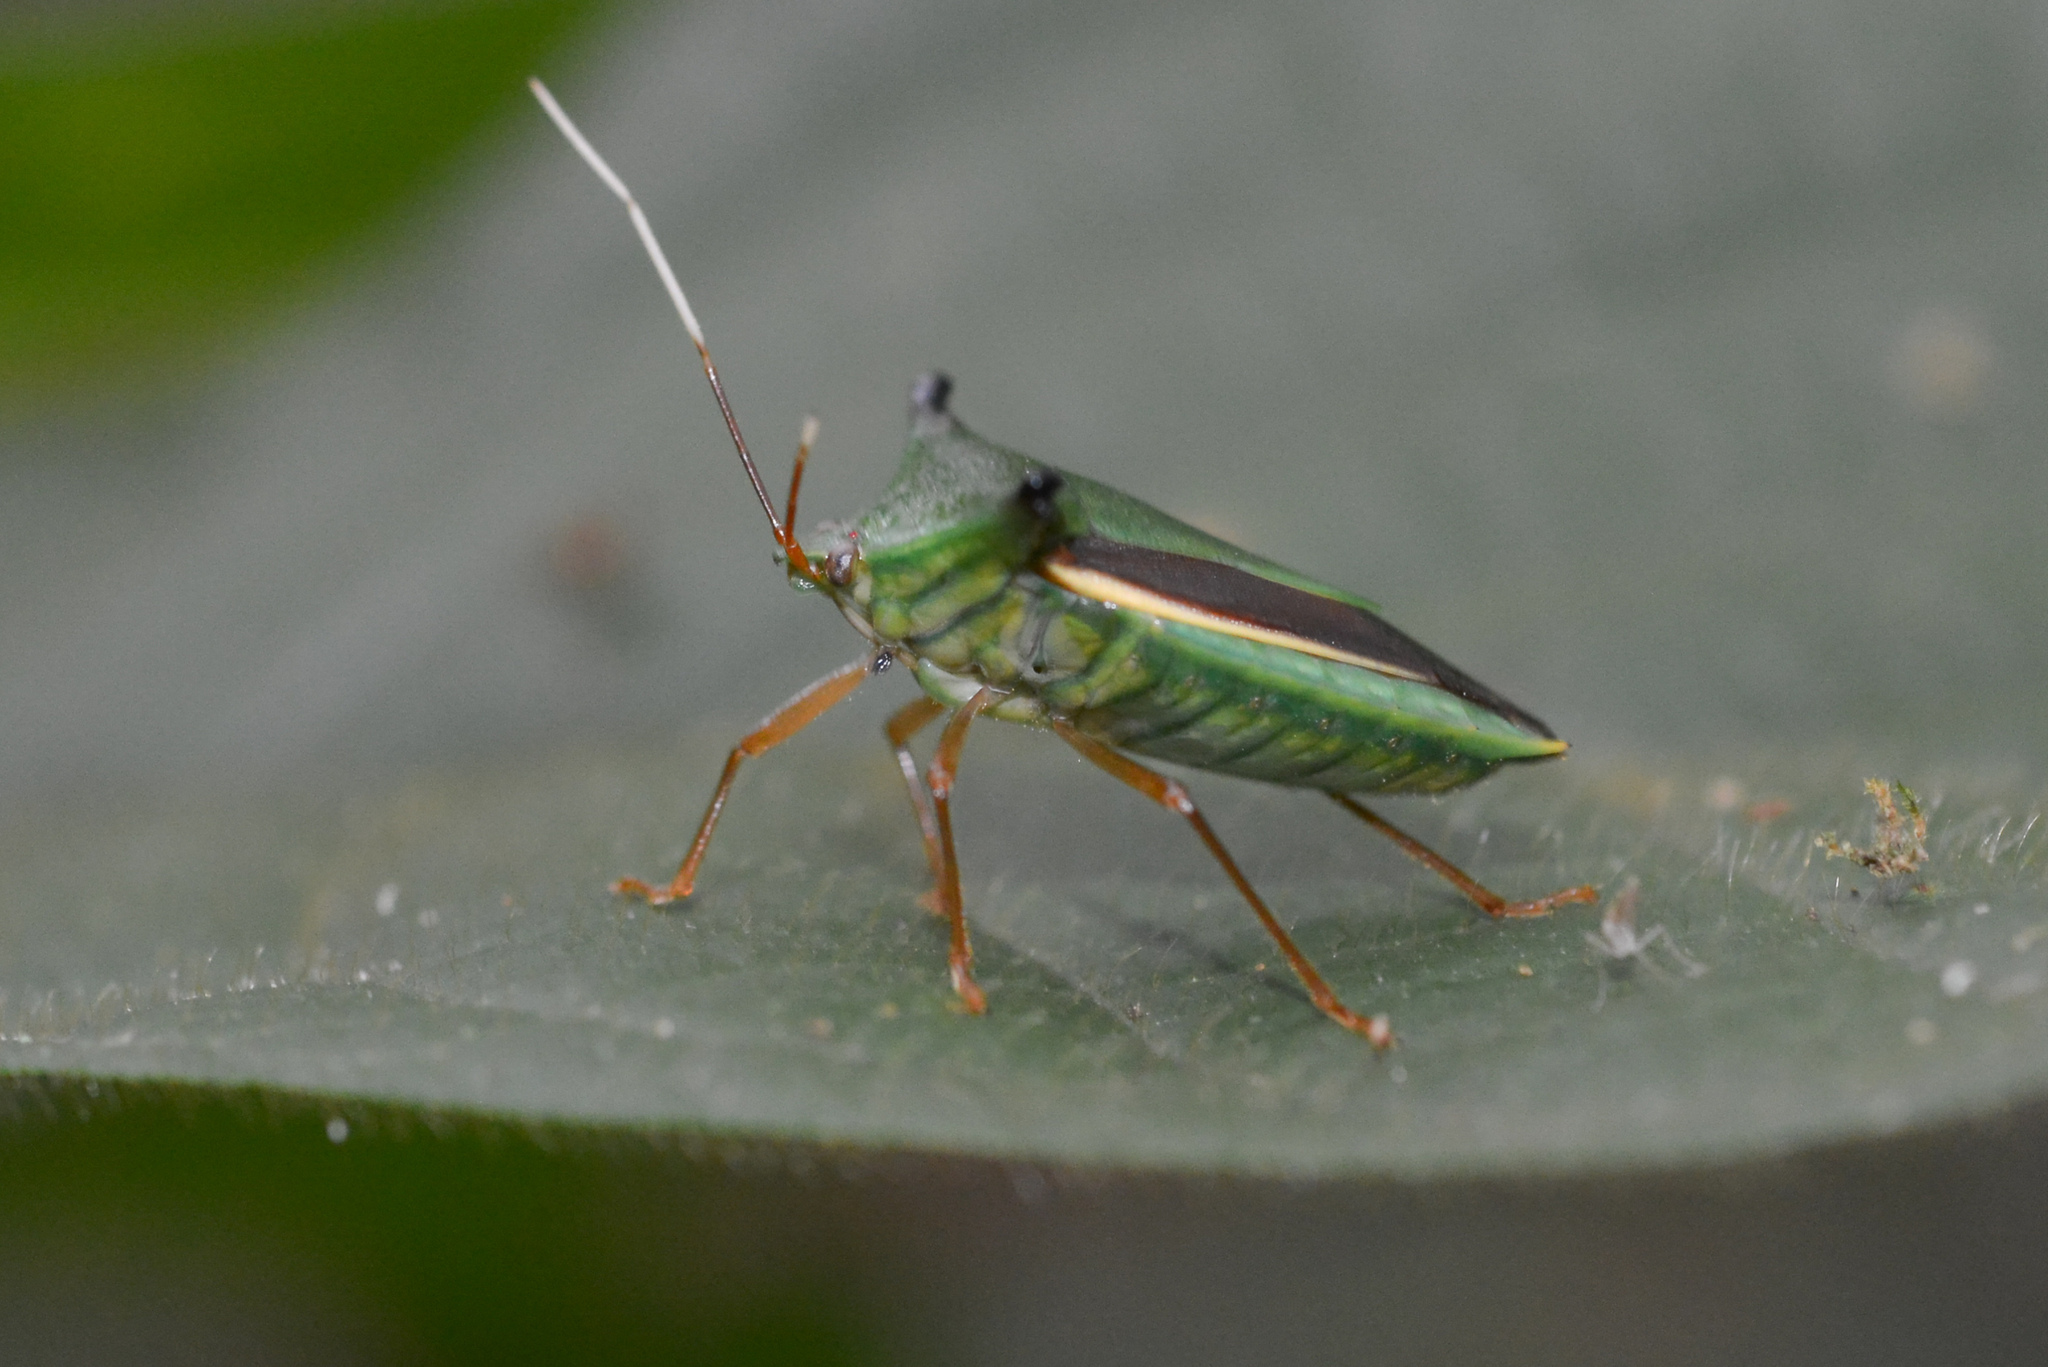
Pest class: stink_bug